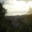
Label: sea